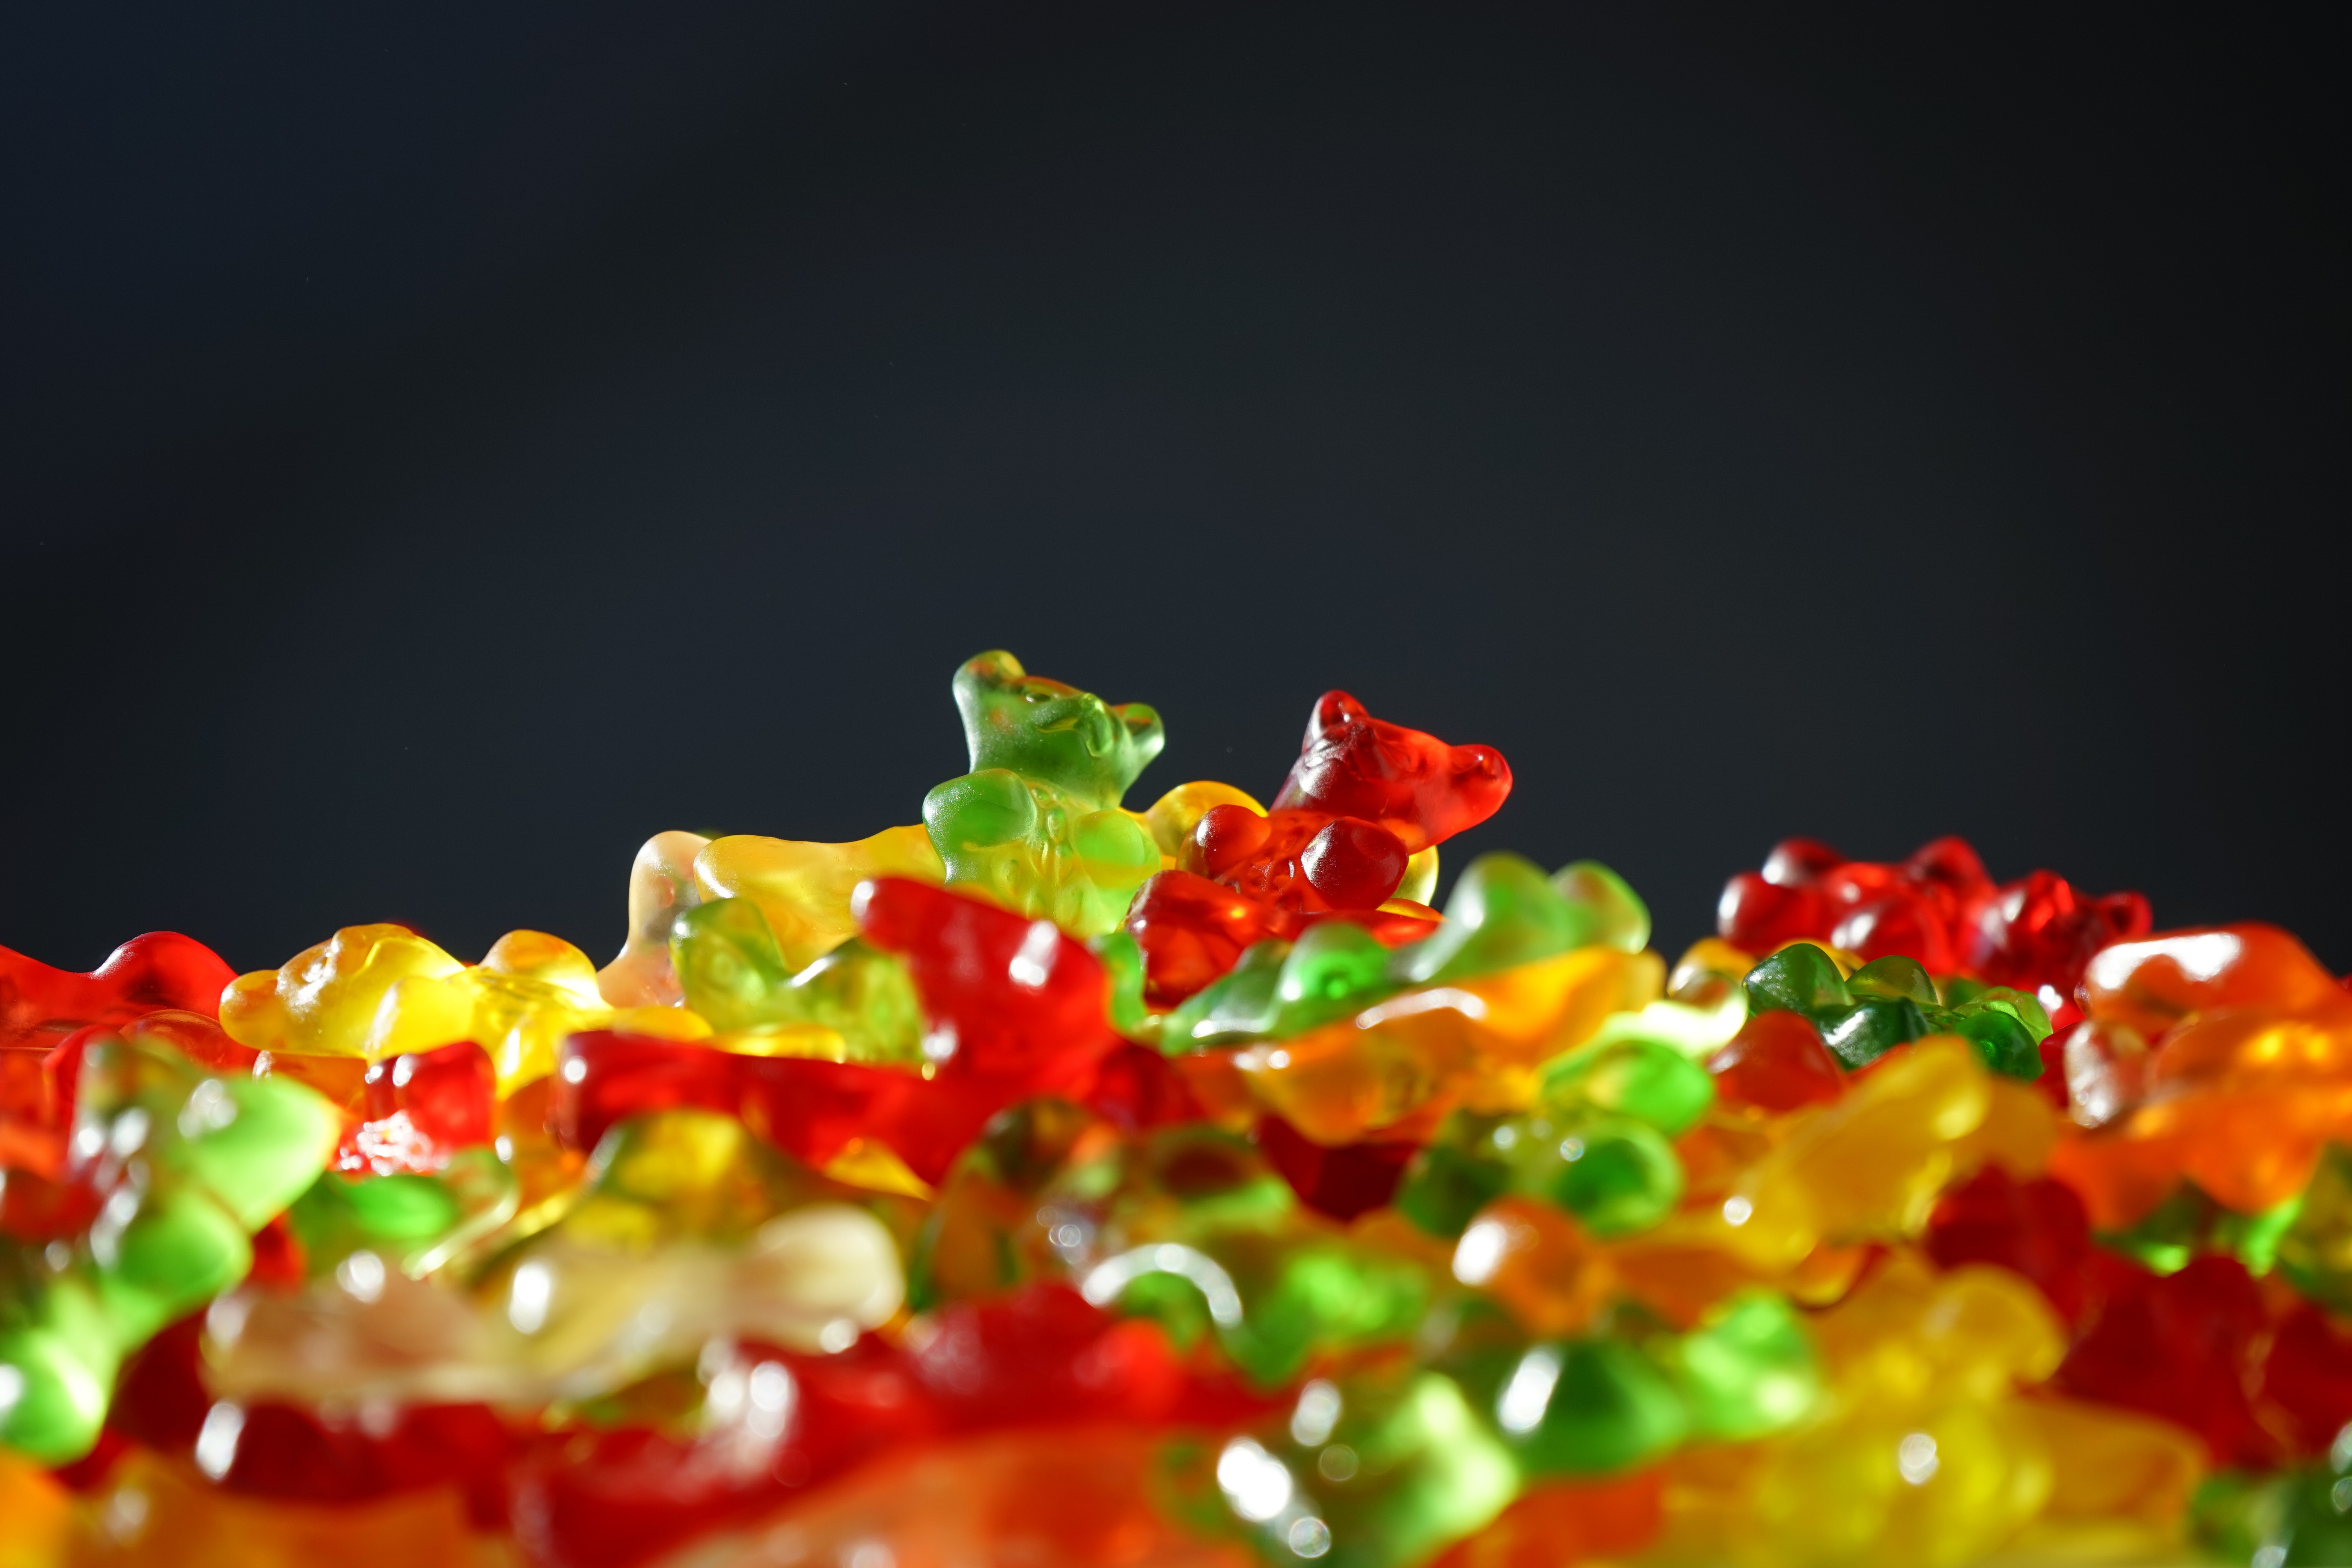
plant, sweet, leaf, flower, petal, bear, food, green, red, produce, color, colorful, yellow, dessert, delicious, close up, bears, sweetness, macro photography, nibble, gelatin, haribo, gummib rchen, gummi bears, fruit gums, fruit jelly, land plant, gummi candy, gold bears